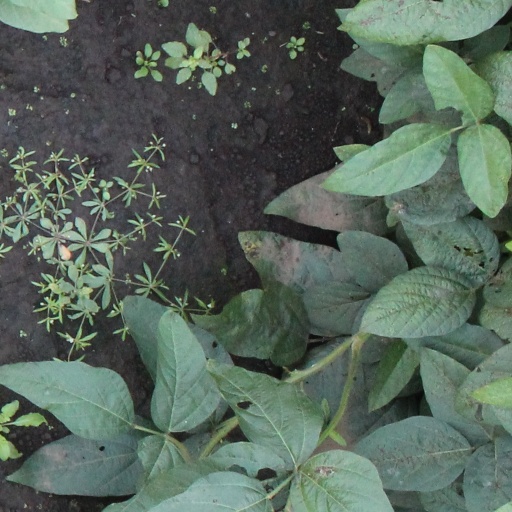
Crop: soybean